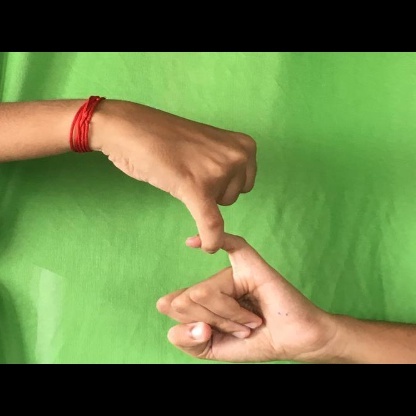
Mudra: Kilaka